Ampoule (vessel)

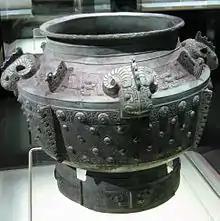

Ampoule is an ancient Chinese ritual vessel, made of bronze or clay, used to hold water, wine, sauce and other things. Popular from the Shang Dynasty to the Eastern Zhou Dynasty. The shape of the ampoule resembles a respect, but it is shorter than a respect. There are round and square, with or without handle. The handles are mostly beast-headed, with big abdomen, ringed feet, cramped mouth, and lid. The body is often decorated with gluttonous patterns, milk nail patterns, cloud and thunder patterns.